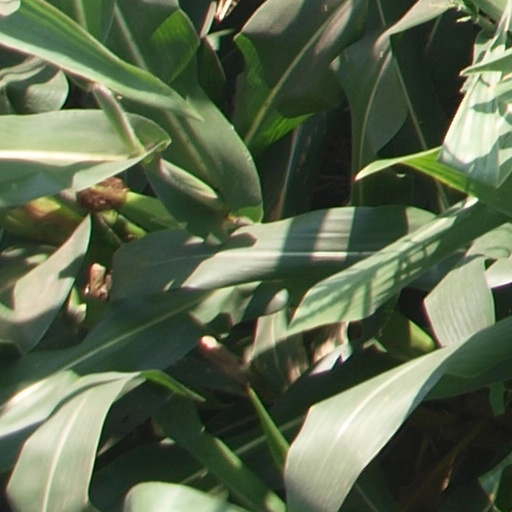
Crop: maize; corn